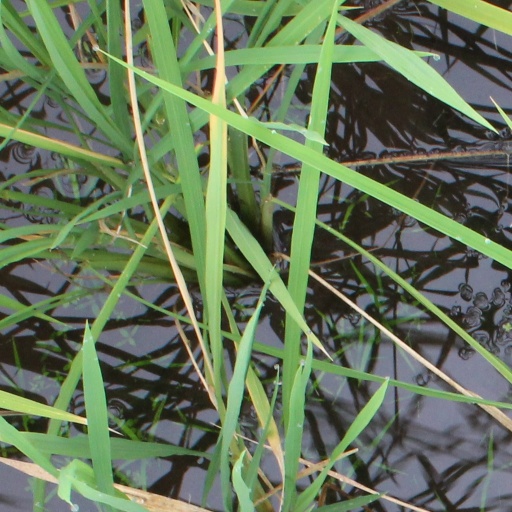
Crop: rice